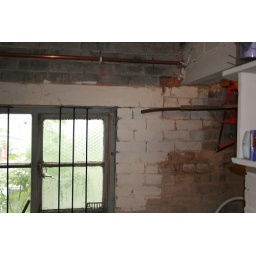
IMG_4783 Garage floor below internal showing external wall